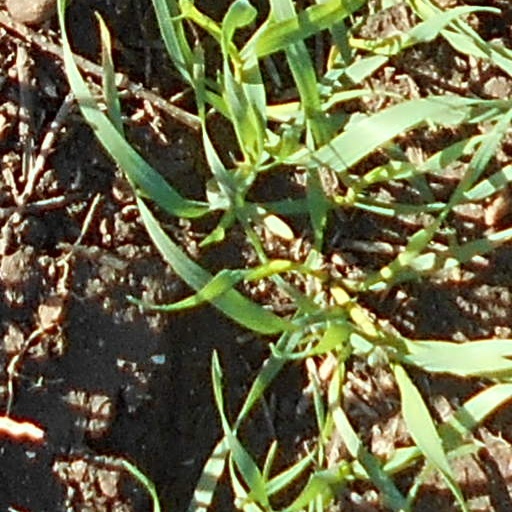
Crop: wheat